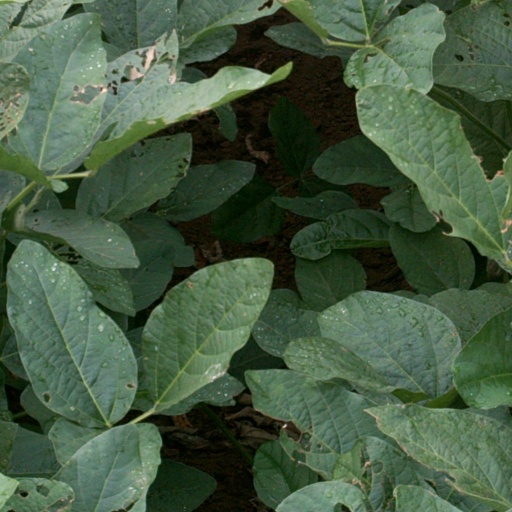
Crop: soybean